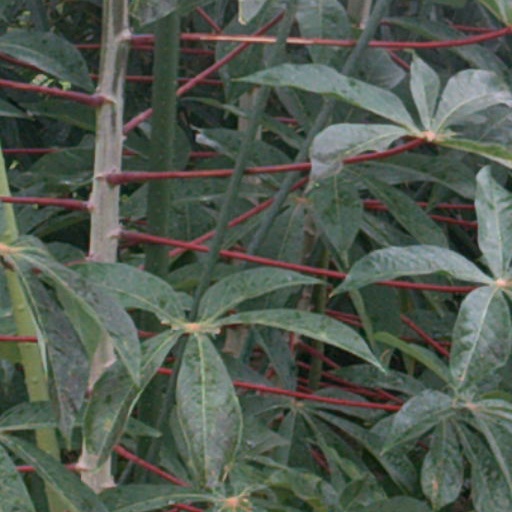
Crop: cassava